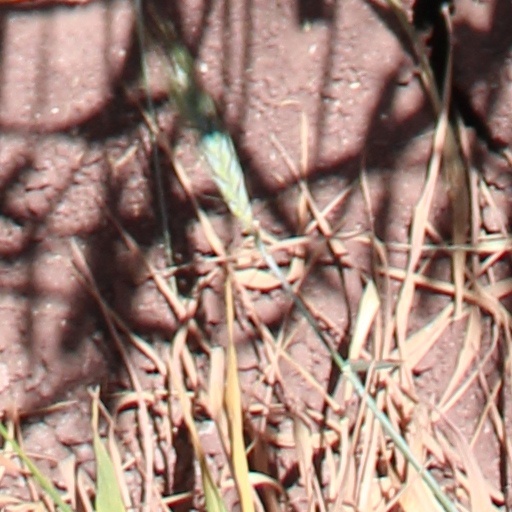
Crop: wheat